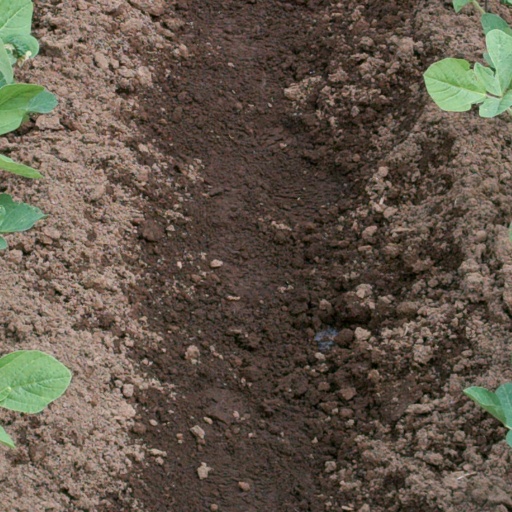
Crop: soybean